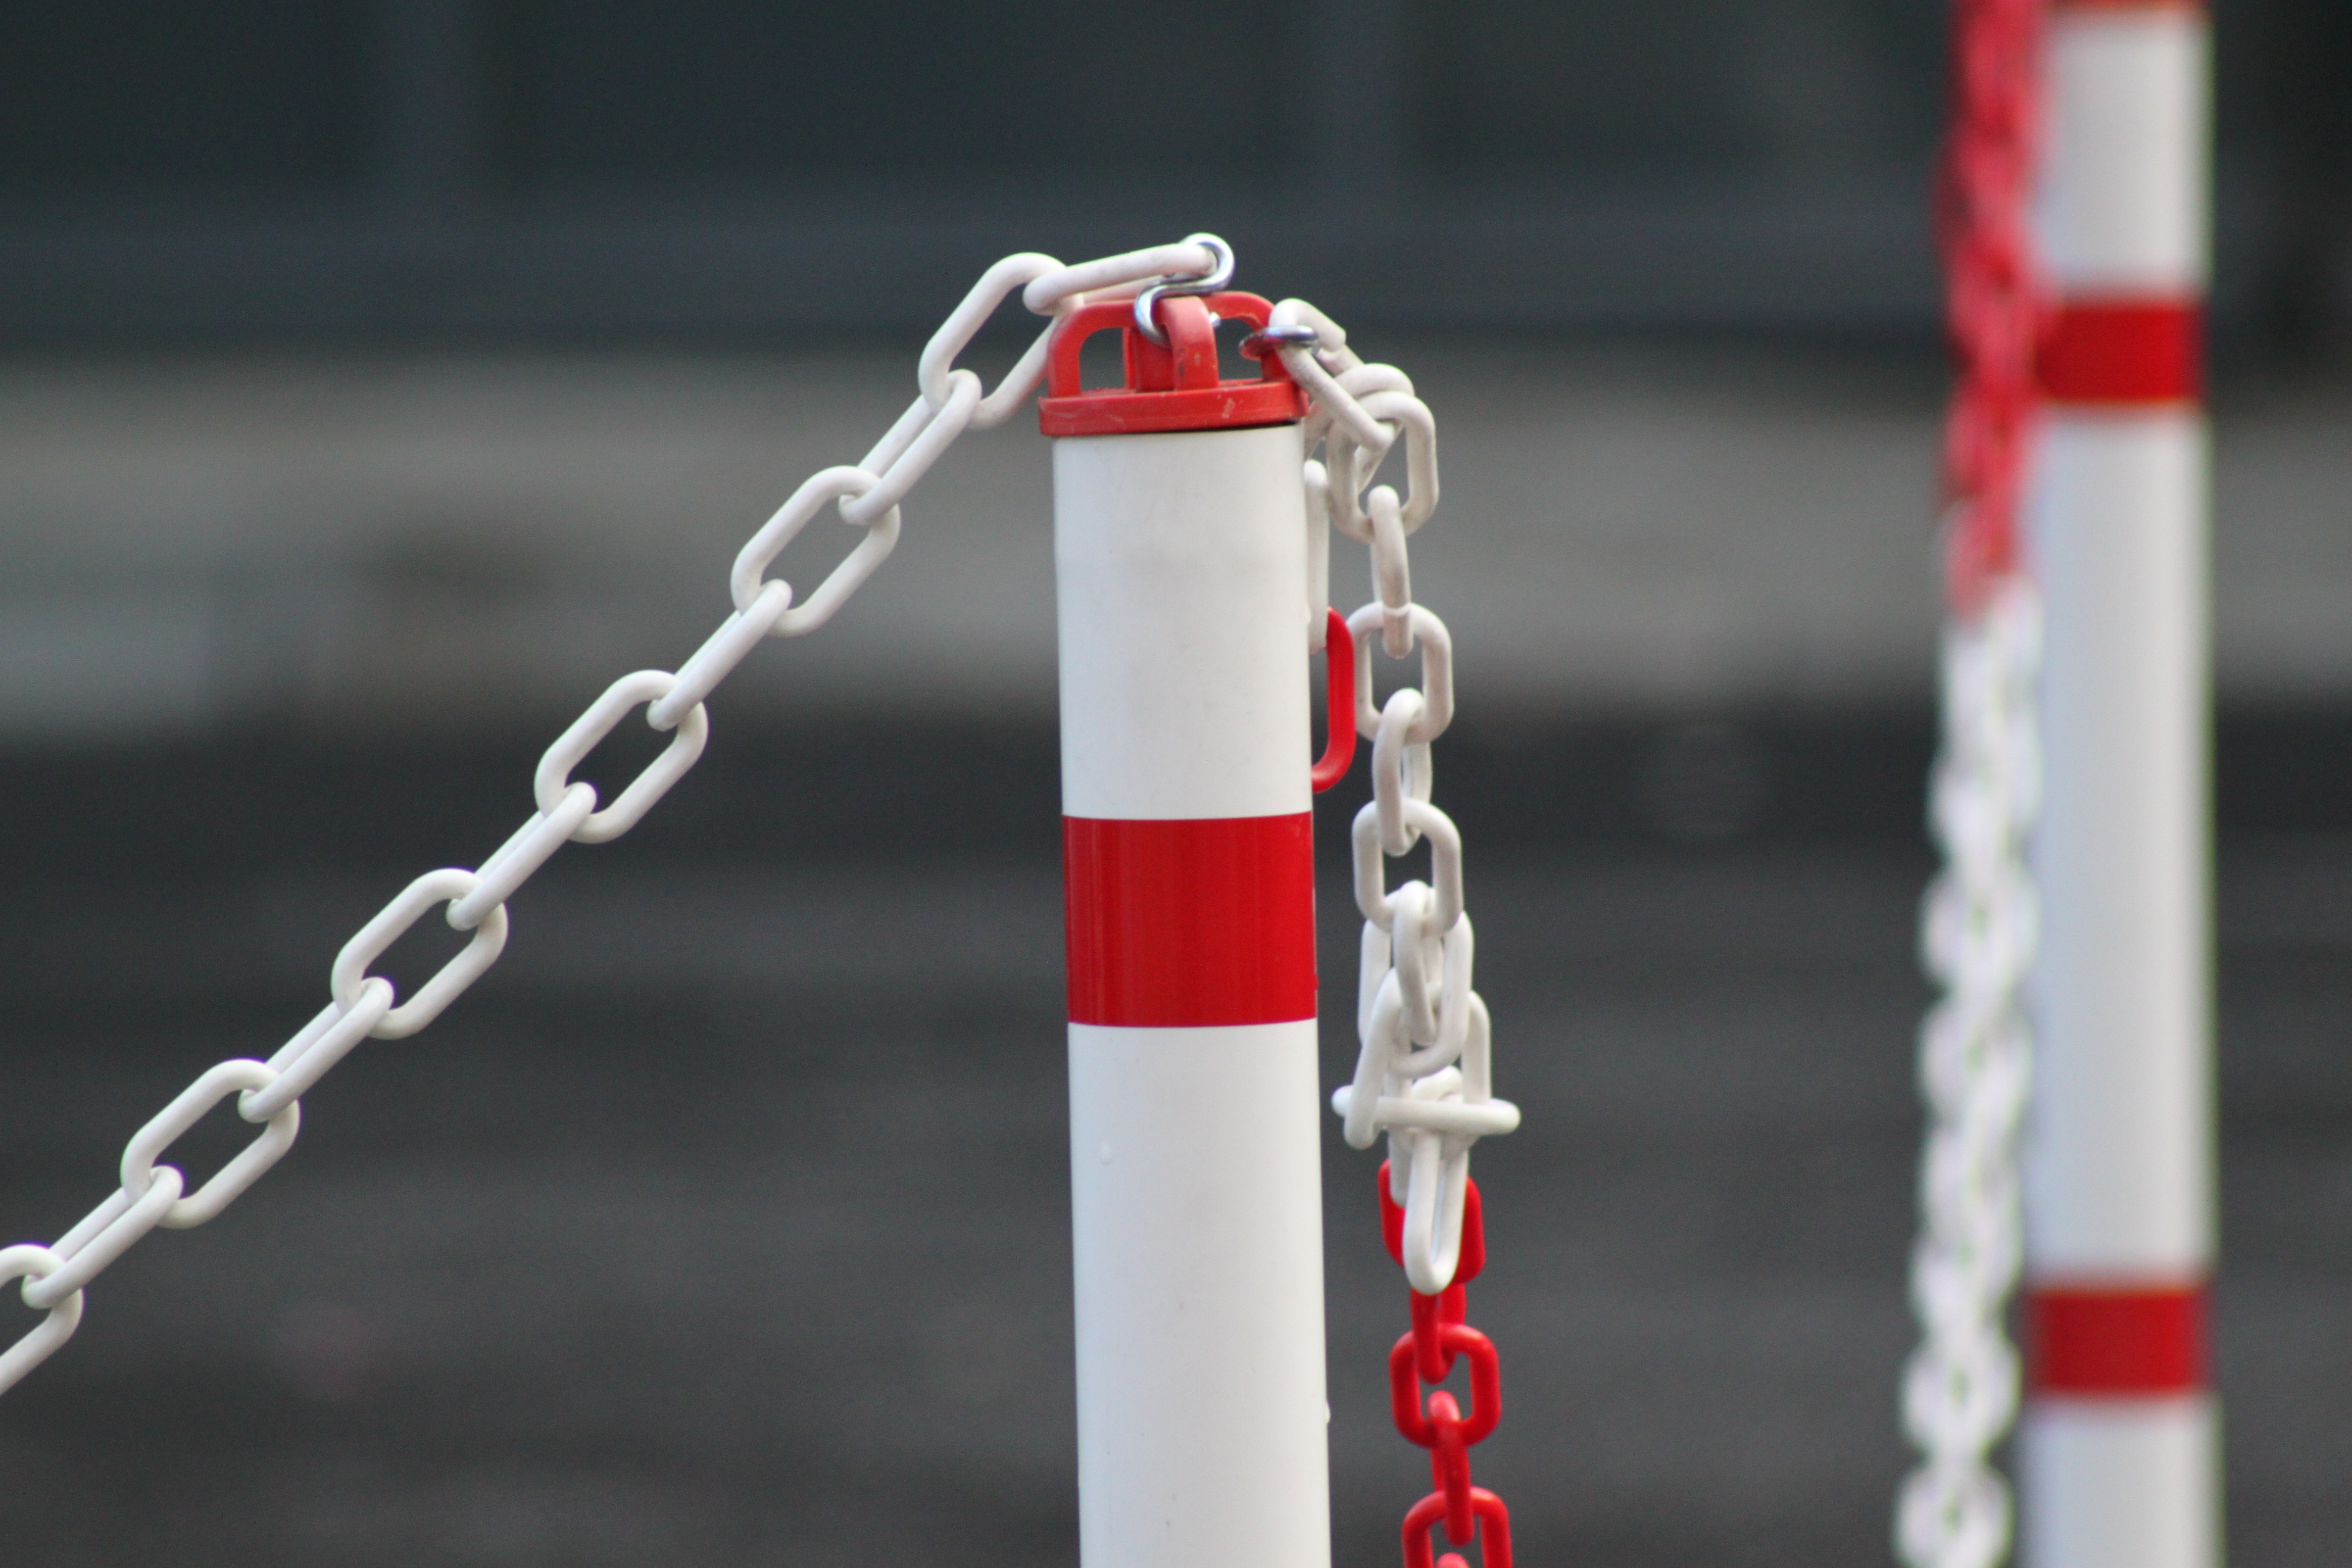
red, vehicle, park, security, note, barrier, stop, limit, shut off, containing, go no further, cable barrier, no further